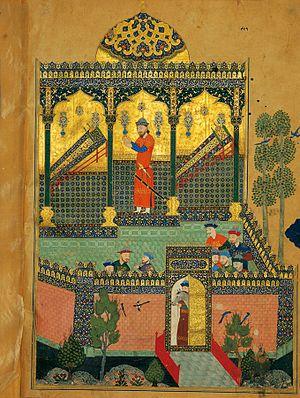
Les thèmes de la miniature persane sont pour la plupart liés à la mythologie persane et à la poésie. Les artistes occidentaux ont surtout découvert la miniature persane au début du XXᵉ siècle. Les miniatures persanes utilisent de la géométrie pure et une palette de couleurs vives. L'aspect particulier de la miniature persane réside dans le fait qu'elle absorbe les complexités et qu'elle réussit étonnamment à traiter des questions comme la nature de l'art et la perception dans ses chefs-d'œuvre.